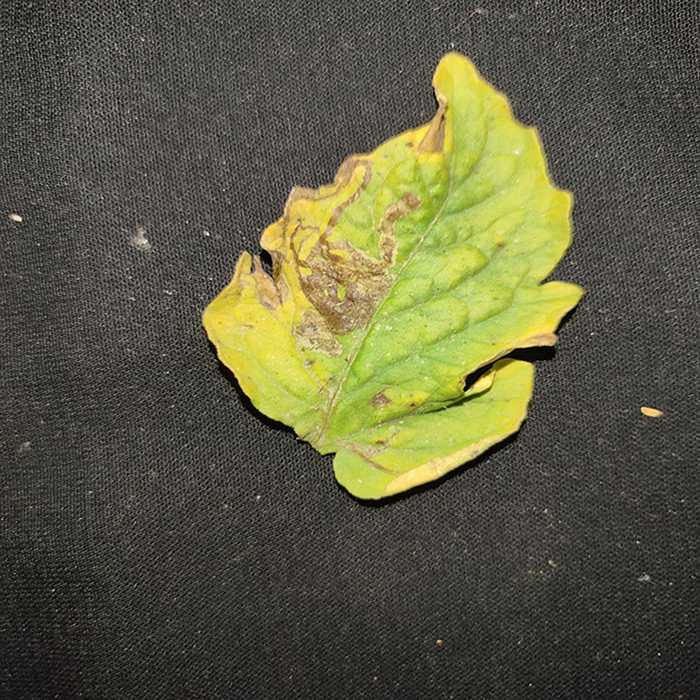
Plant: Tomato
Label: Tomato Bacterial spot